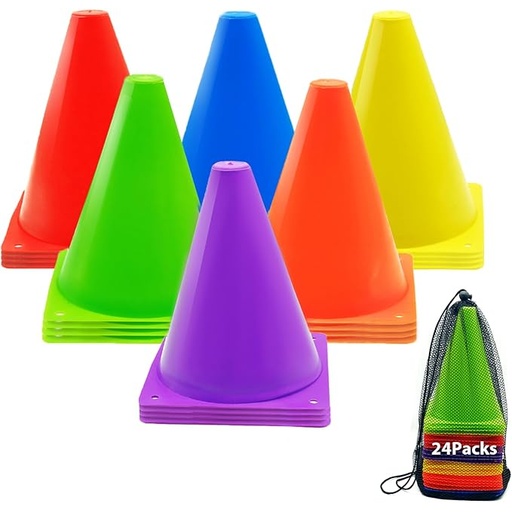
12/24/48Pcs Soccer Cones,7" or 9" Soccer Cones for Training, Multicolor Cones Sports Soccer Training Cones, Field Cones for Skating Basketball Football Drills Practice
Brand: Tialero
About This MULTICOLOR SET: The soccer cones feature six bright and eye-catching colors, ensuring clear visibility in any weather or lighting conditions. Ideal for setting boundaries and promoting safe play during training sessions PORTABLE And PRACTICAL DESIGN: Each soccer cones for training is 7" high and 5.1" in diameter at the base. There are 4 holes on the base of the cones for easy fixing to the field. All cones can be securely stacked in the mesh drawstring bag that is provided FLEXIBLE MATERIAL: The cones for sports are made of strong and flexible PP material,all the small cones for sports can retract into their original shapes even if they get trampled on or squeezed Value Package: Pacakag come with 24pcs 7"cones sports in 6 different colors. Sufficient quantity will meet your daily sports training needs VERSATILE APPLICATIONS: The agility training equipment are suitable for a wide range of activities, including indoor and outdoor games, festive events, skating, bicycle obstacle courses, parking guidance, and even pet training
Category: Sporting Goods > Athletics > General Purpose Athletic Equipment > Sports & Agility Cones